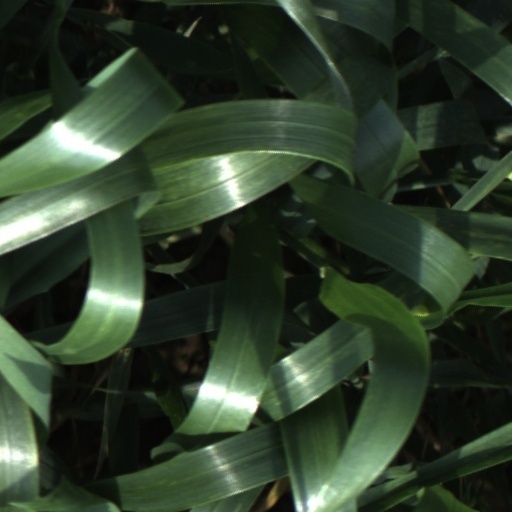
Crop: wheat